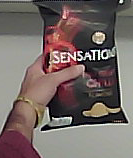
Product: lays_chill